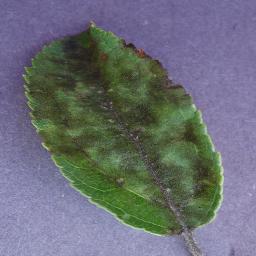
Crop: apple
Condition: scab